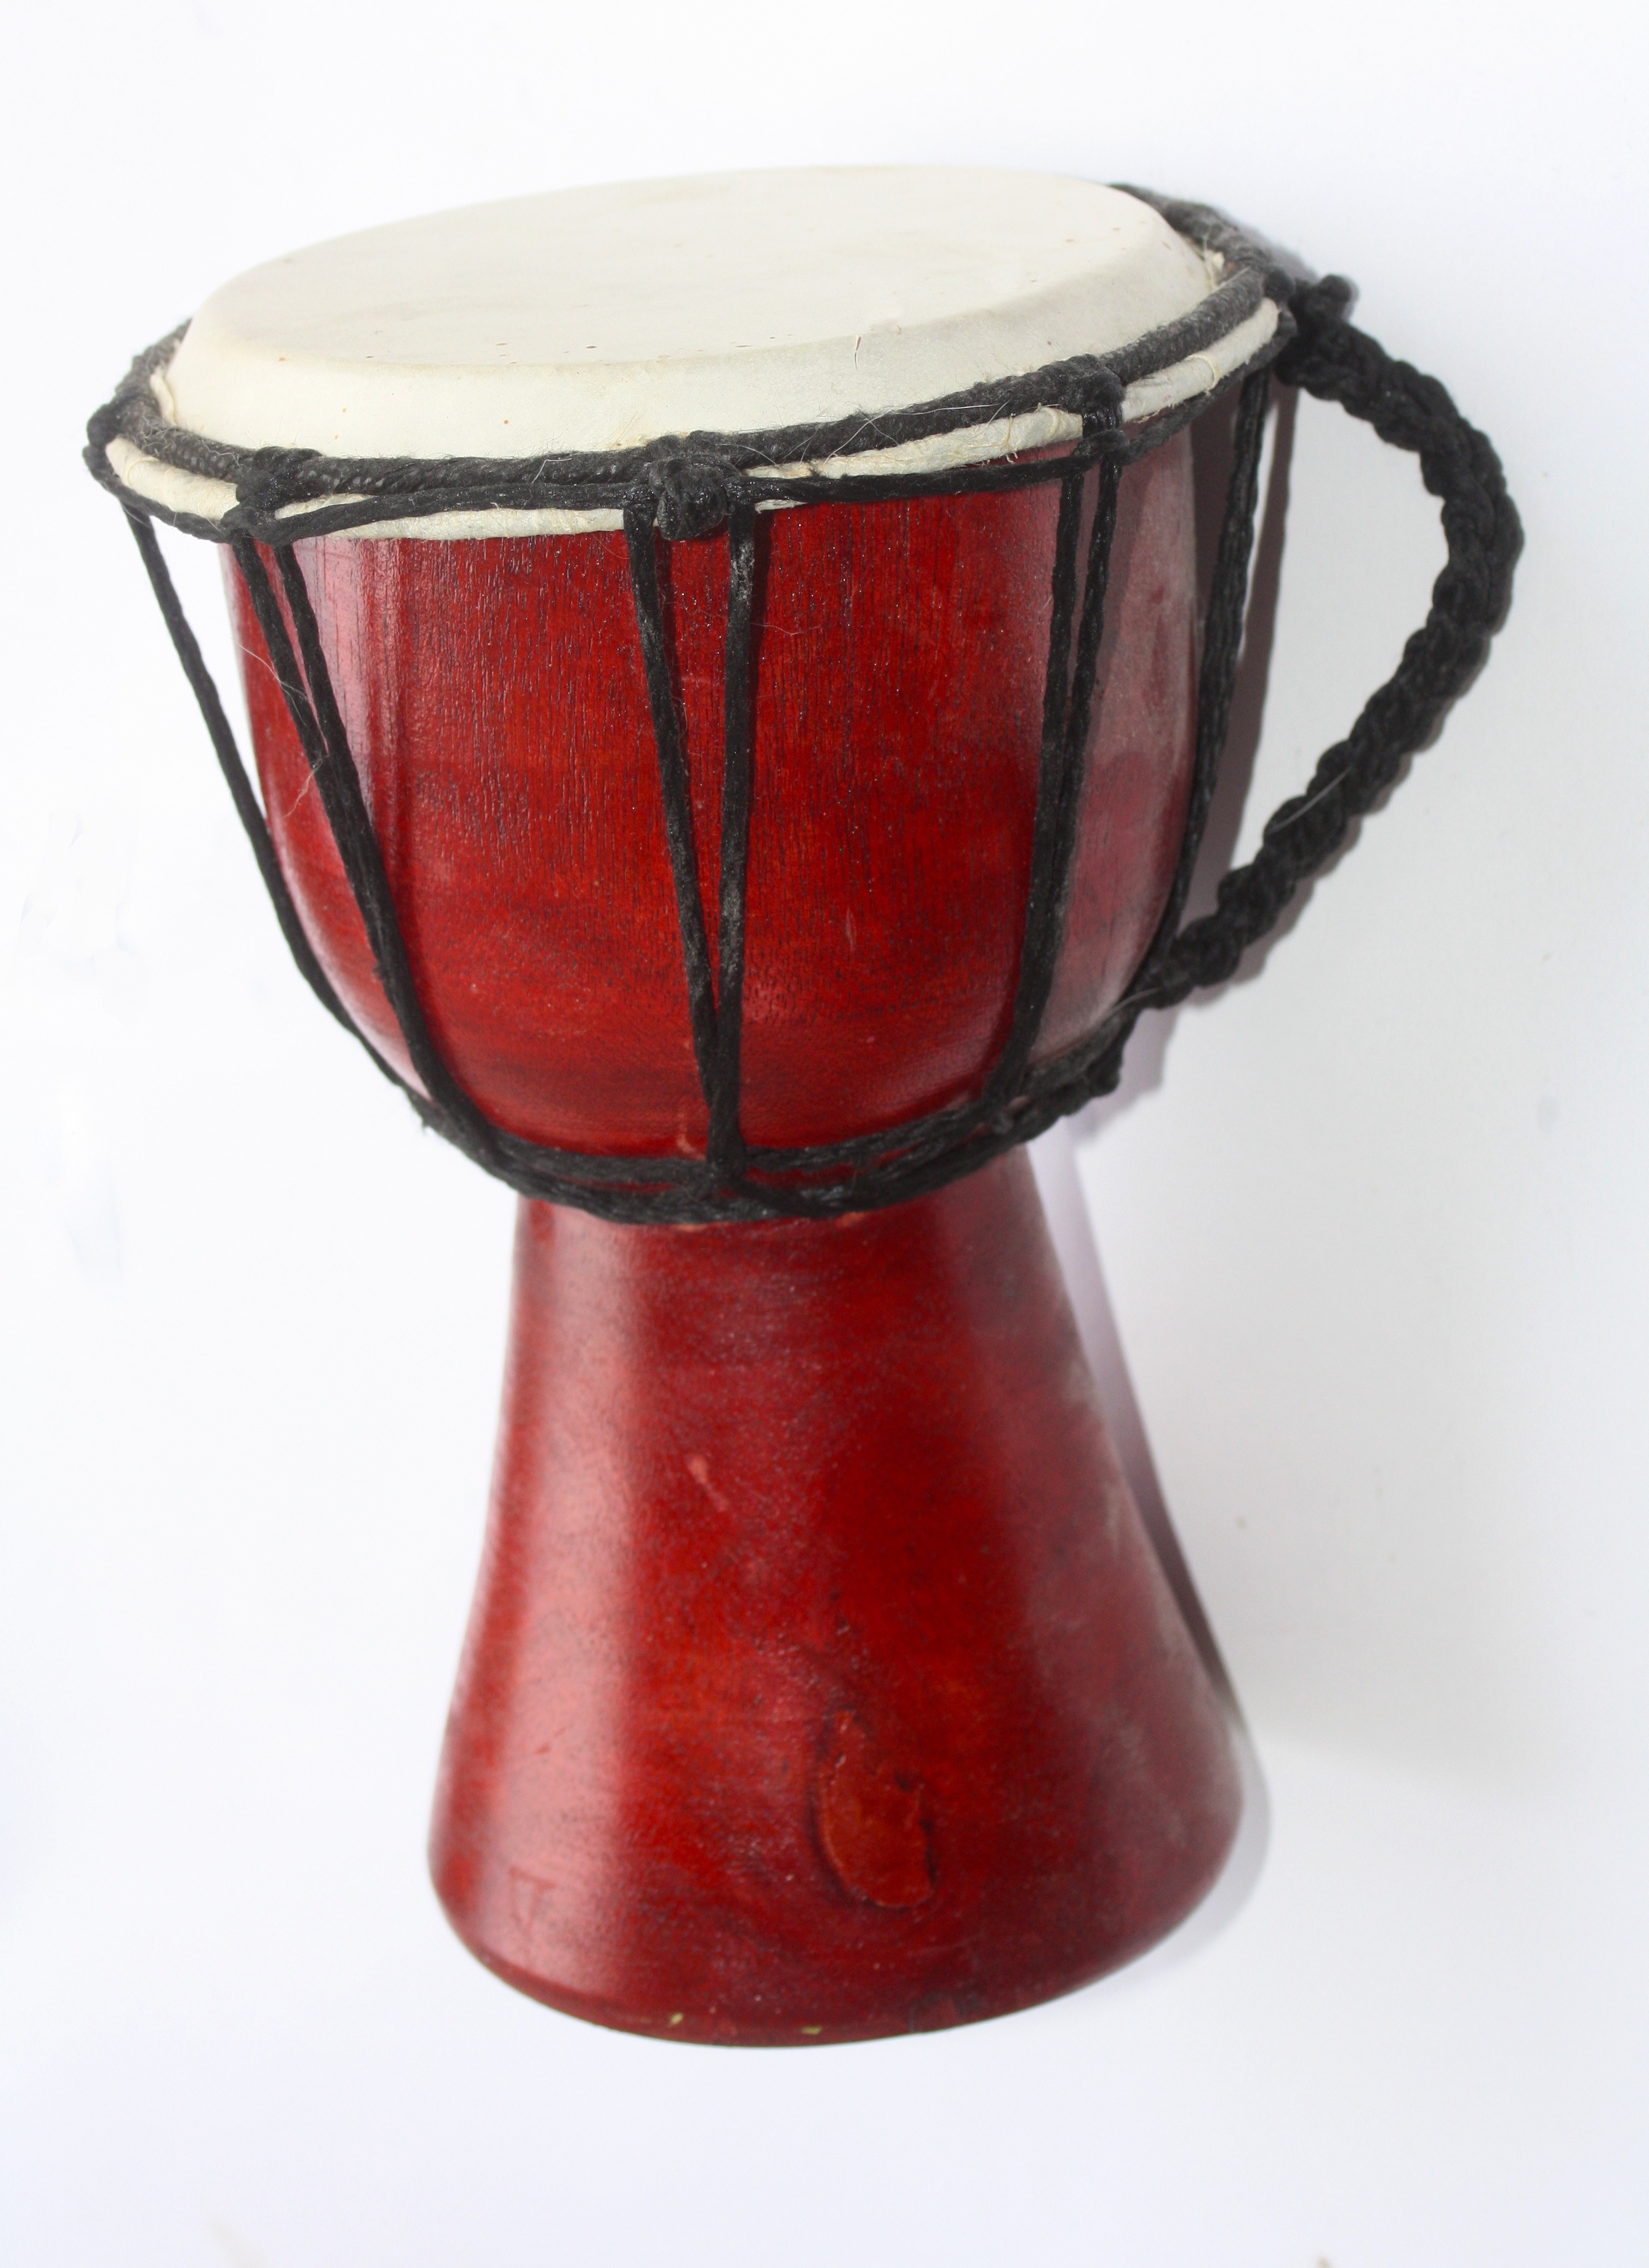
music, isolated, red, drum, musical instrument, percussion, drums, african, bongo, djembe, bongo drum, skin head percussion instrument, hand drum, timbales, tom tom drum, a skin drum